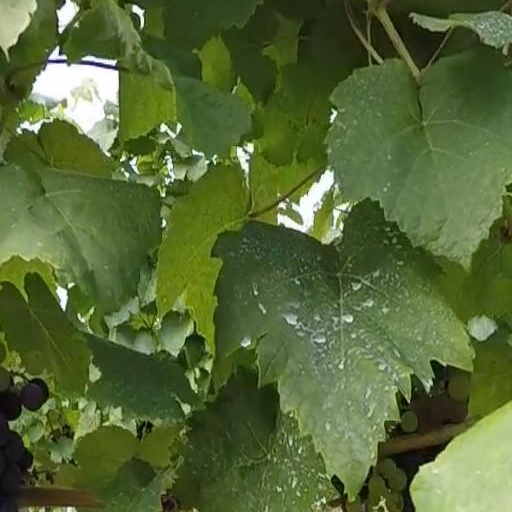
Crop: grape